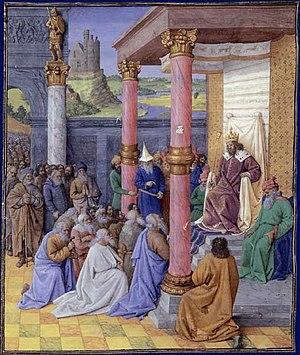
Miniature extraite de Flavius Josèphe, Les Antiquités judaïques, Livre XI. Cyrus II le Grand, roi de Perse, permet aux Hébreux, en captivité à Babylone, de retourner dans leur patrie et de reconstruire la ville de Jérusalem et le Temple.
Cyrus le Grand, dit Cyrus II, est le fondateur de l'Empire perse, successeur du royaume mède, régnant d'environ 559 av. J.-C. à 530 av. J.-C. Il appartient à la dynastie des Achéménides. Son règne a été marqué par des conquêtes d'une ampleur sans précédent : après avoir soumis les Mèdes, il a placé sous sa domination le royaume de Lydie et les cités grecques d'Ionie, puis l'Empire néo-babylonien. Il trouva la mort au cours d'une campagne militaire contre les Massagètes. Son règne marque un tournant dans l'histoire du monde antique.
La datation de la Bible consiste à déterminer la période de composition et de rédaction de chaque livre qui la compose, et si possible de chaque unité textuelle composant ces livres.
Une chronologie des écrivains de la littérature judaïque énumère dans l'ordre des dates historiques, réelles ou supposées, de grands auteurs ayant écrit principalement en langues anciennes ou plus récentes des œuvres marquantes pour la culture judaïque au sens large.
Les Samaritains sont un peuple très peu nombreux se définissant comme descendant des anciens Israélites, et vivant en Israël et en Cisjordanie. On appelle parfois leur religion le samaritanisme.
La communauté juive en Iran est parmi les plus anciennes du monde ; ses membres descendent des Juifs qui sont restés dans la région après l'exil en Babylone, quand les souverains achéménides du Premier Empire perse ont permis aux Juifs de retourner à Jérusalem.